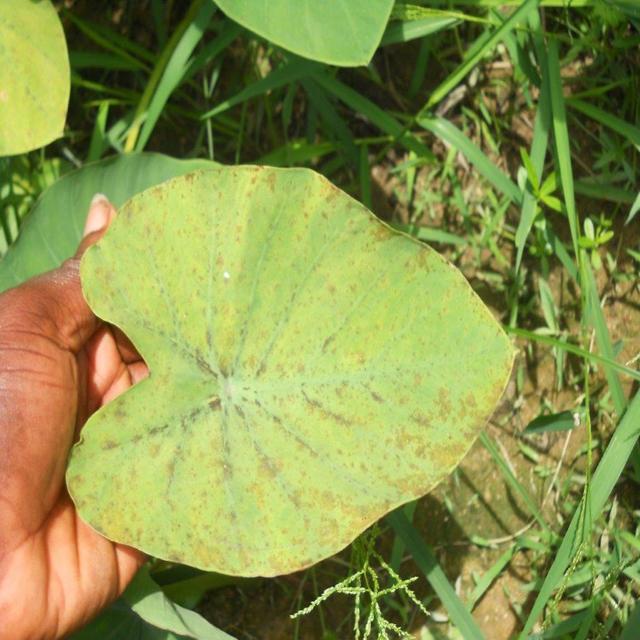
Label: Mid_Blight